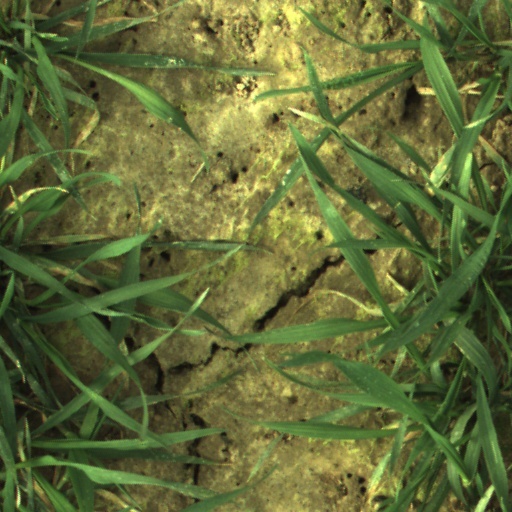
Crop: wheat